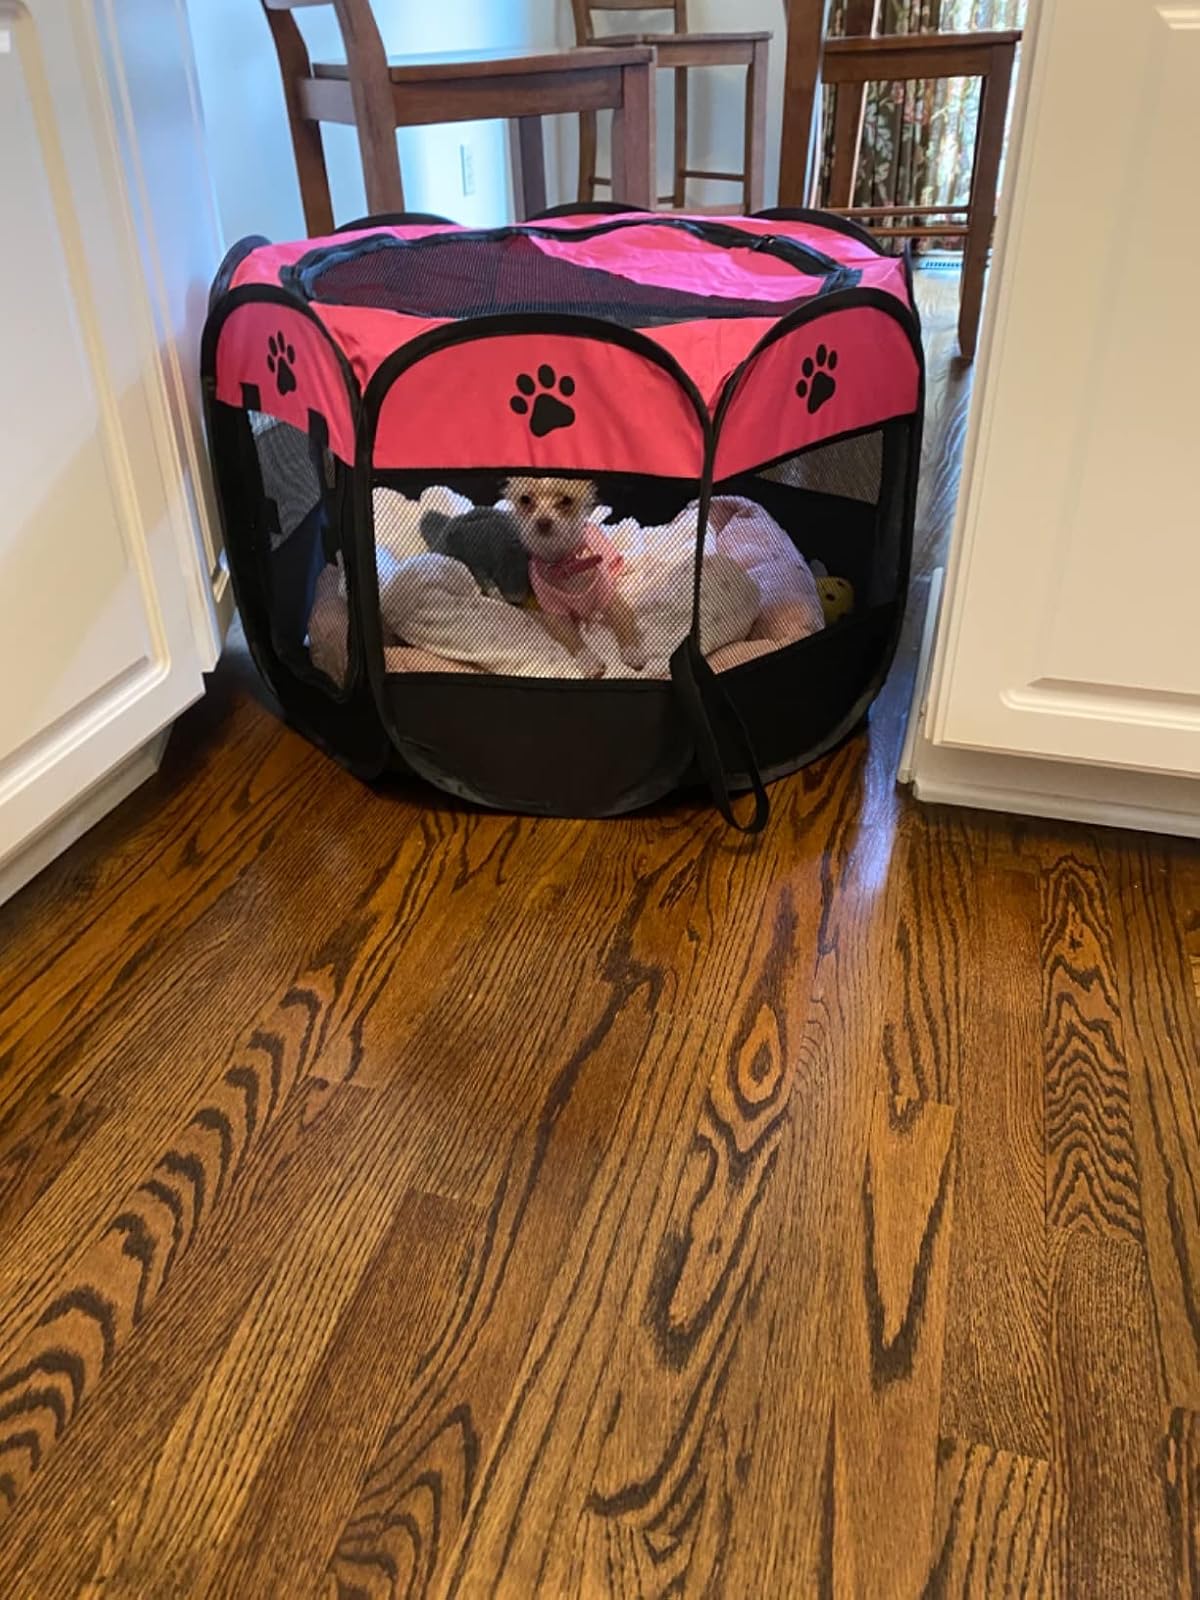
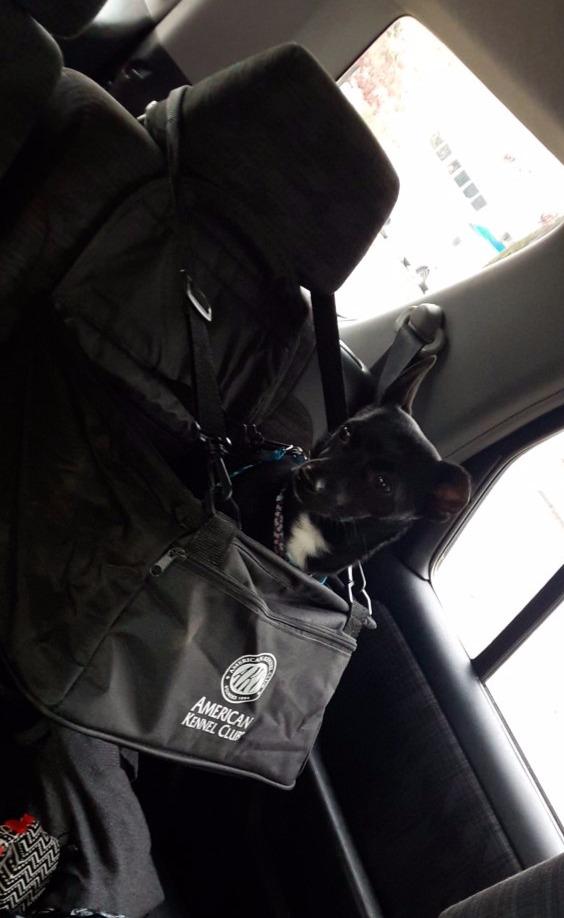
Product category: items_kennel
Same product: no